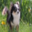
Label: dog